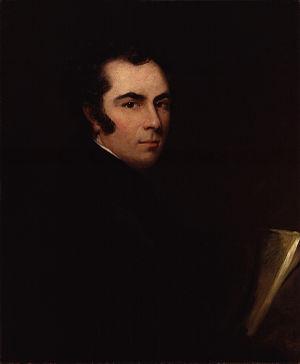
Samuel William Reynolds, né à Londres le 4 juillet 1773 et mort à Bayswater le 13 août 1835, est un peintre et graveur britannique.